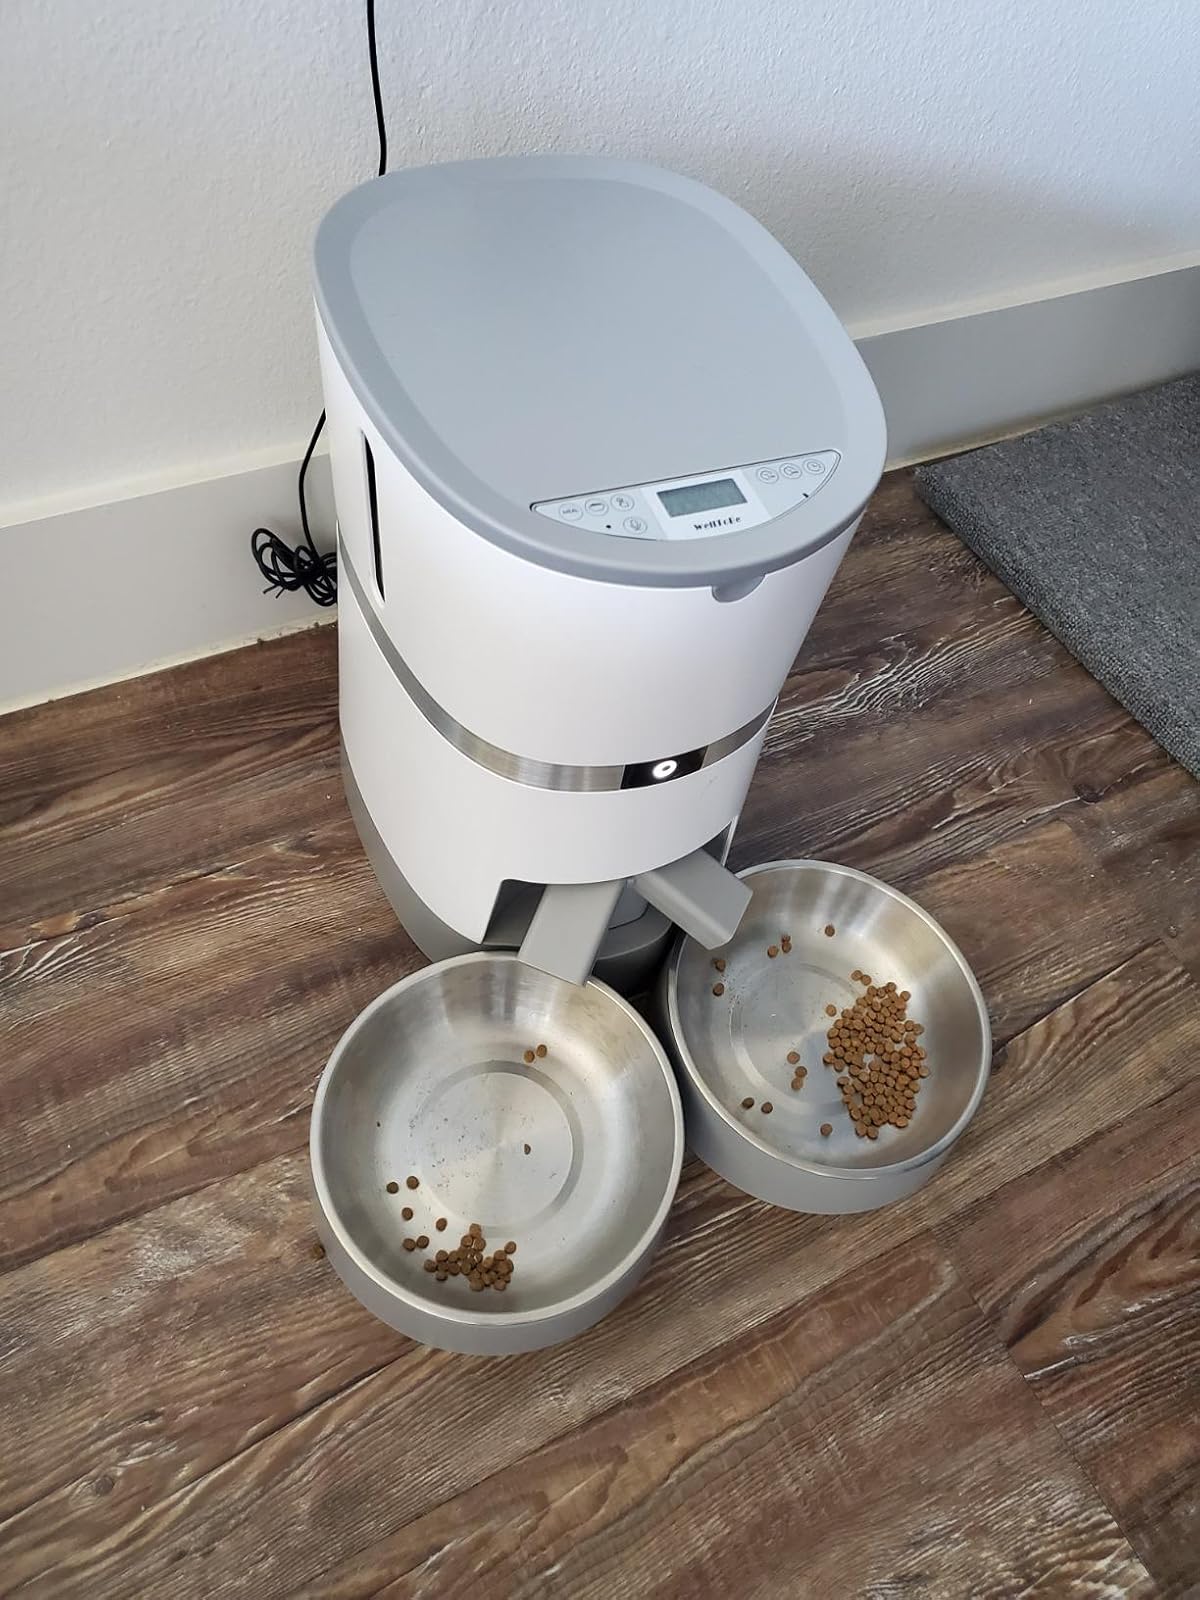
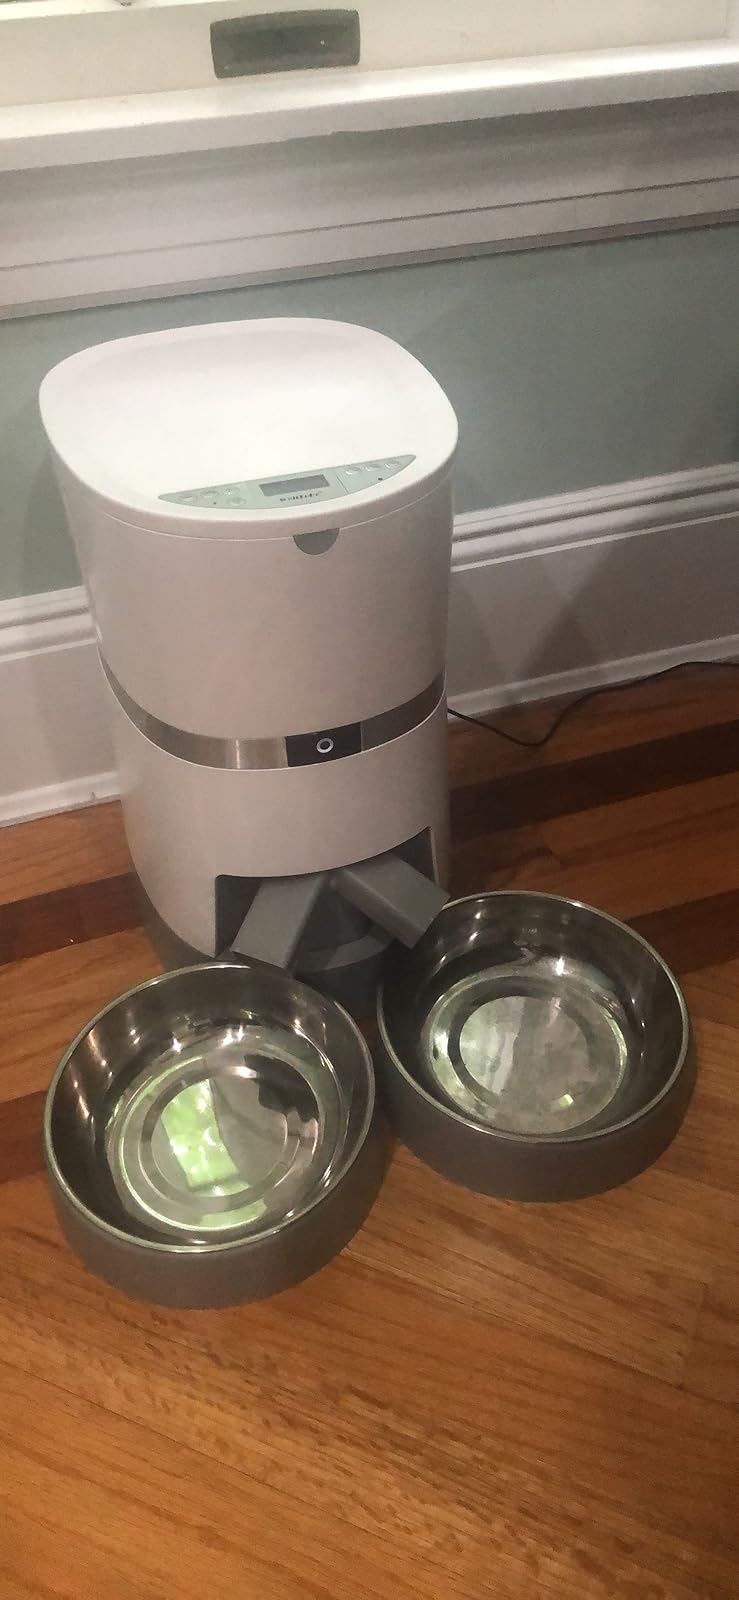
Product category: items_feeder
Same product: yes